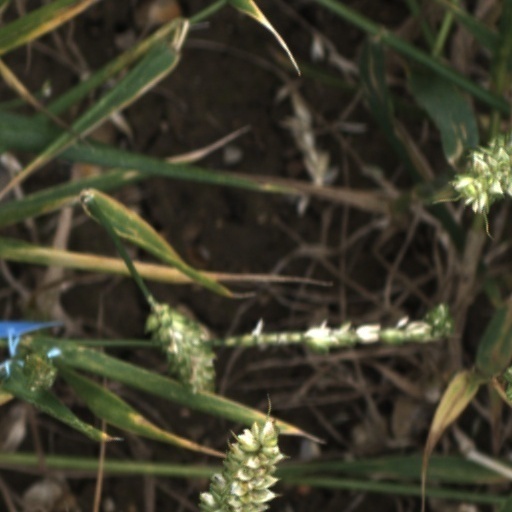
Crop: wheat